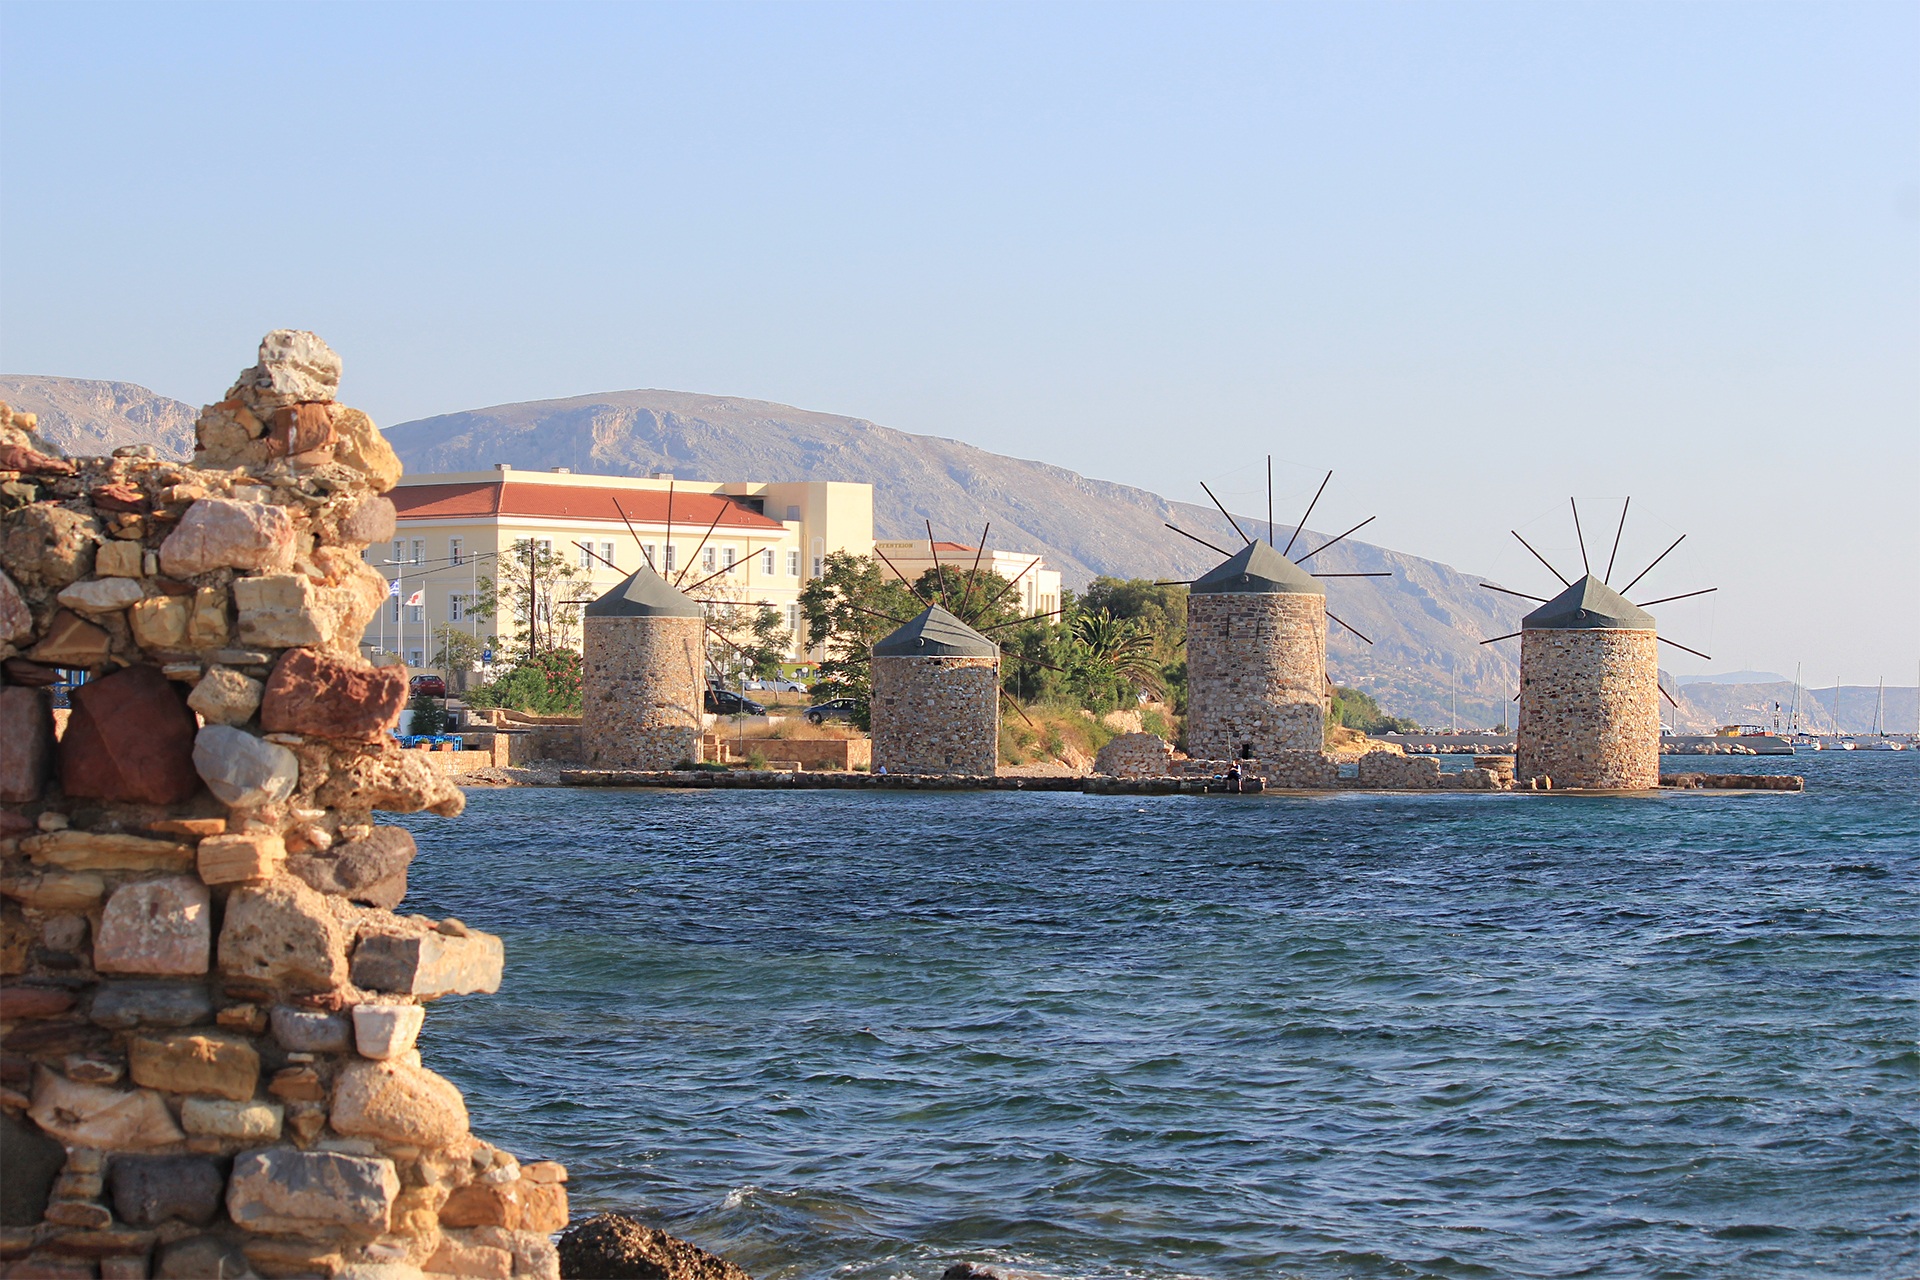
sea, coast, water, rock, ocean, shore, windmill, river, vacation, travel, cliff, bay, landmark, marina, tourism, excursion, holidays, ruins, greece, cape, chios